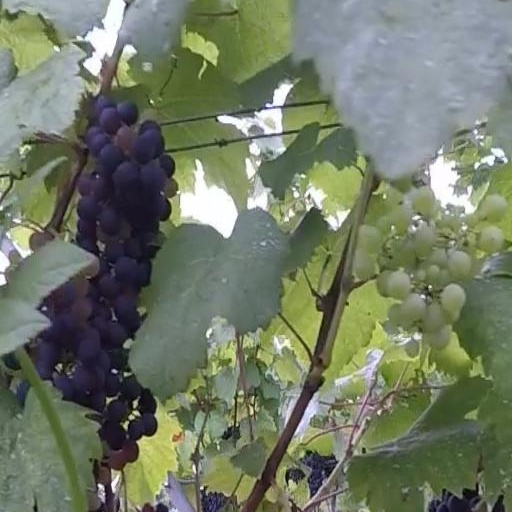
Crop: grape